Albulena Balaj-Halimaj

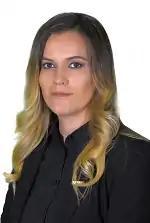
Balaj-Halimaj in 2017

Albulena Balaj-Halimaj is a Kosovo-Albanian politician and NISMA member.